Azerbaijan

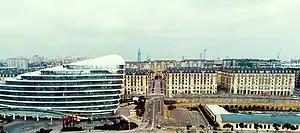
Baku White City in Baku, was opened in 2011 and completed in 2022

There are 14 economic regions; 66 rayons (singular ) and 11 cities (singular ) under the direct authority of the republic. Moreover, Azerbaijan includes the Autonomous Republic of Nakhchivan. The President of Azerbaijan appoints the governors of these units, while the government of Nakhchivan is elected and approved by the parliament of Nakhchivan Autonomous Republic.